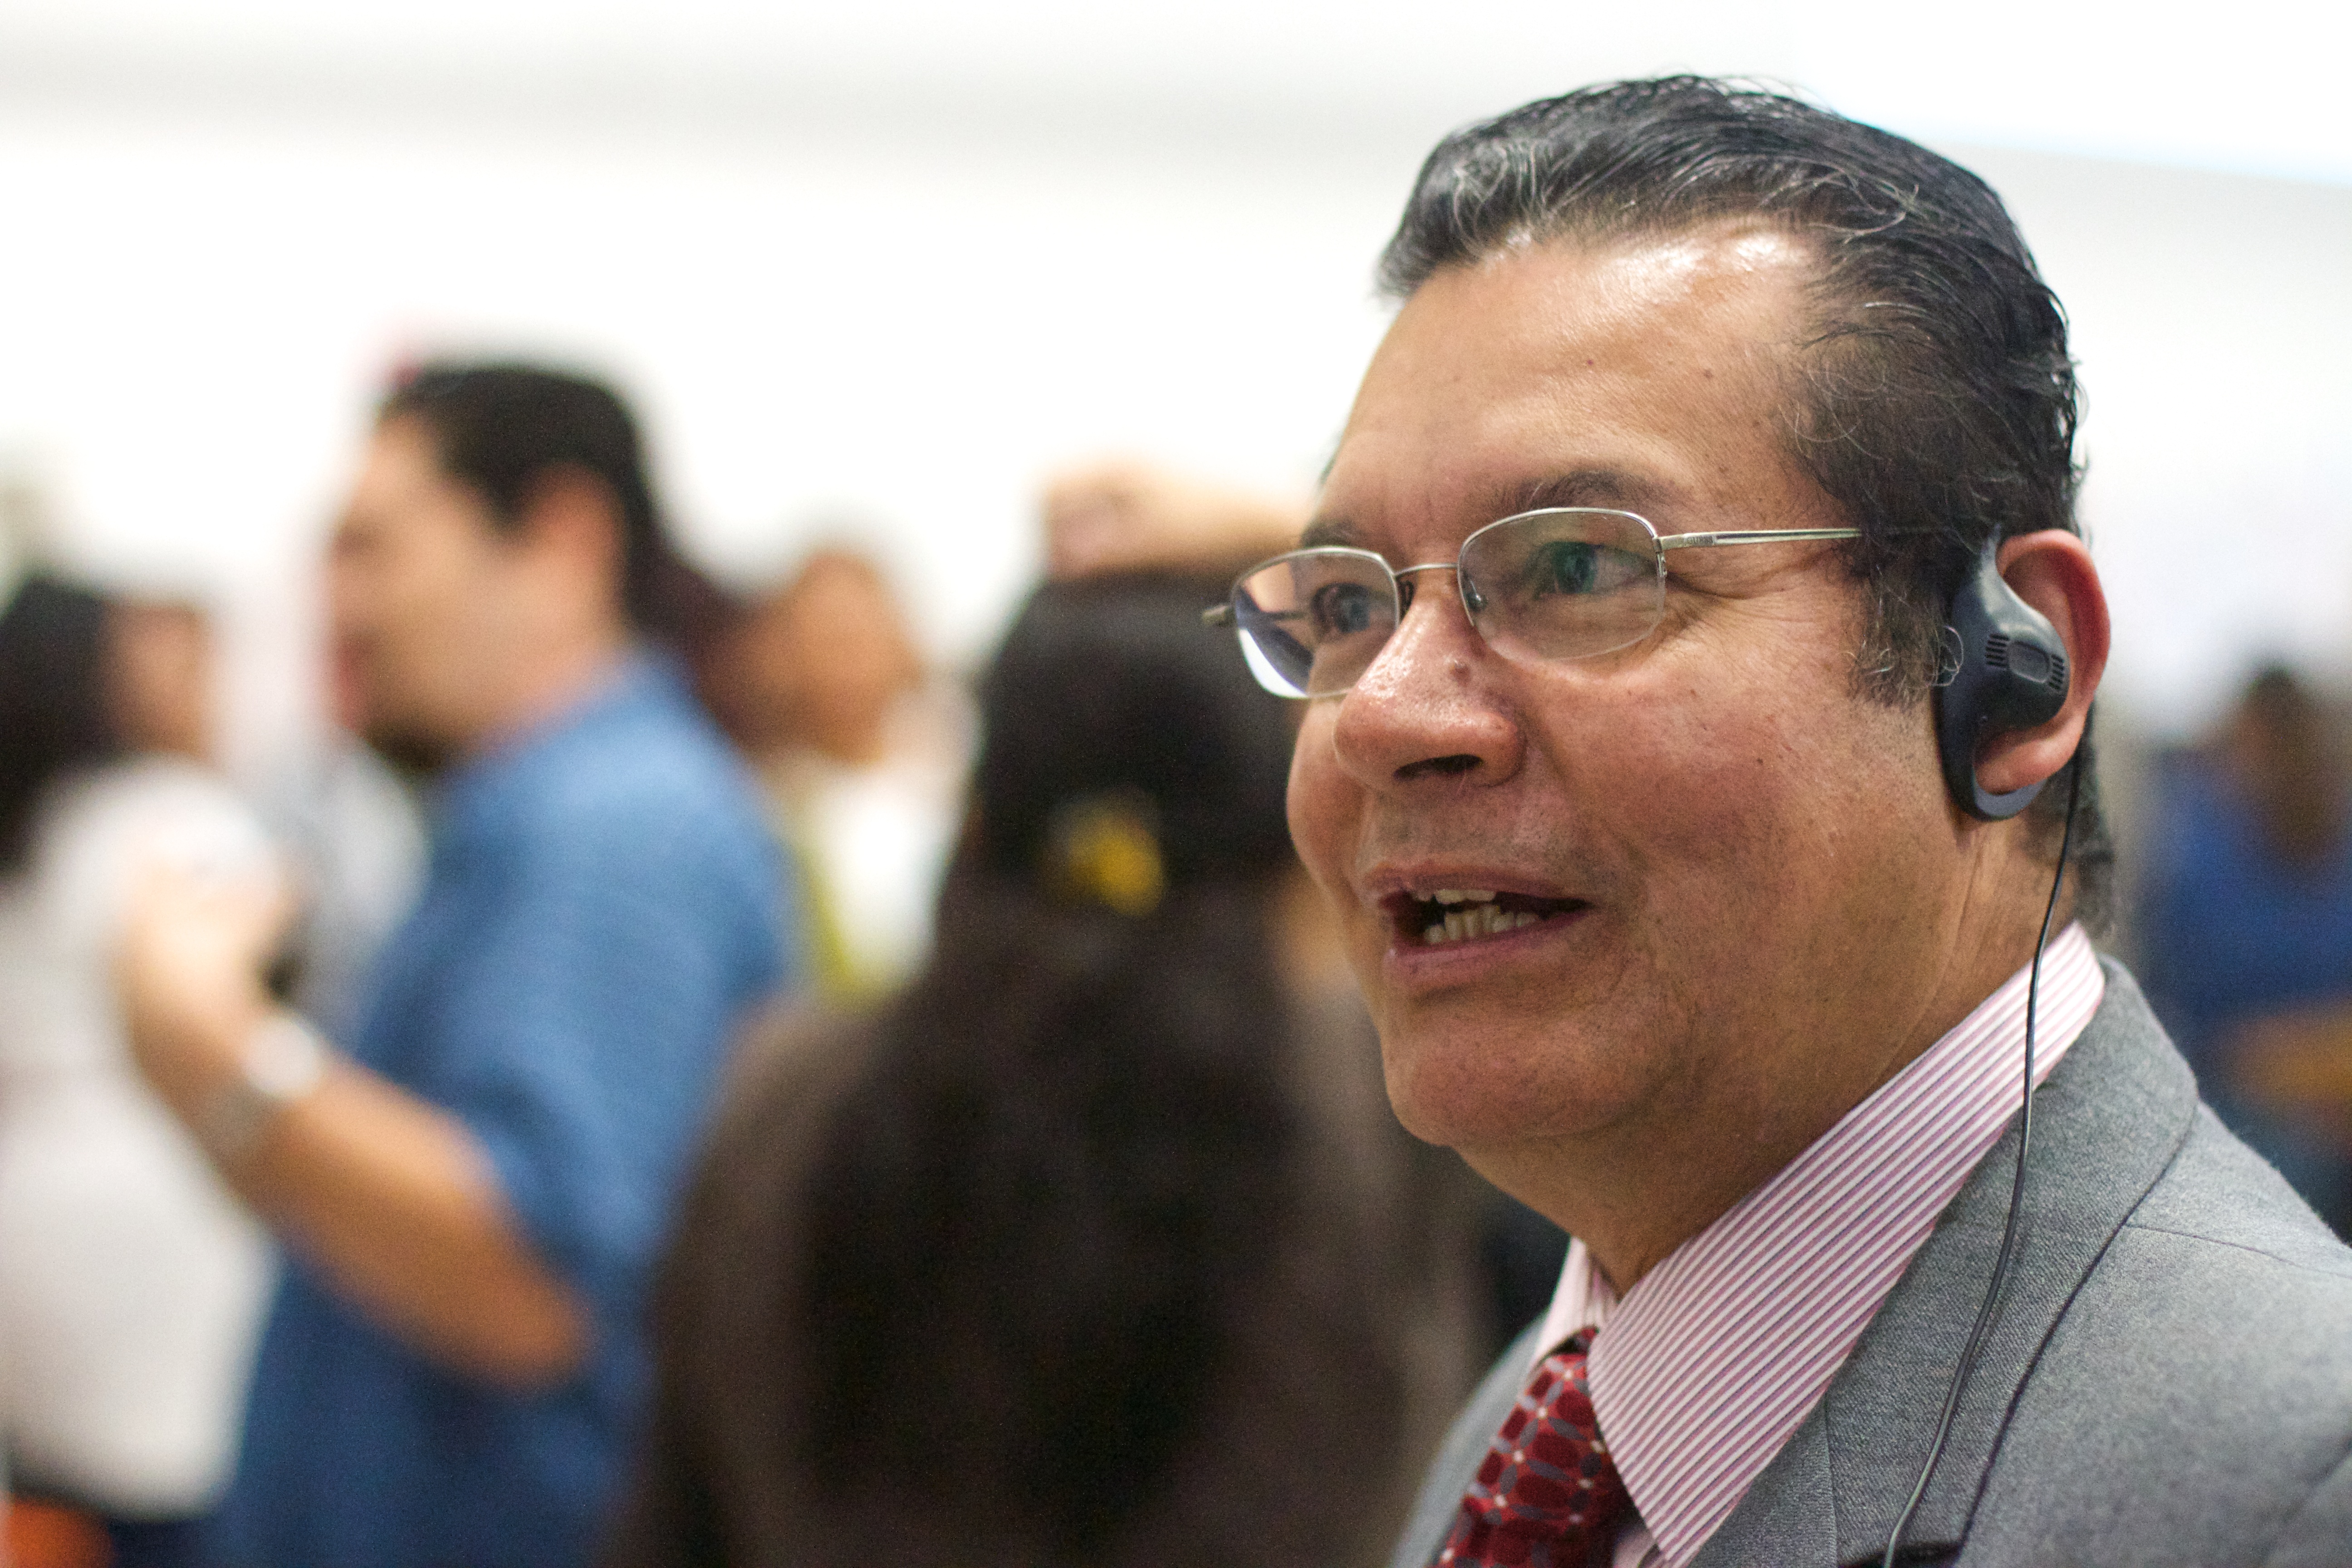
person, people, udgagora